Homosexuality

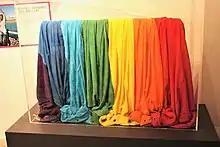
Original Rainbow Pride Flag in San Francisco, designed by Gilbert Baker in 1978

"Love Letters Between a Certain Late Nobleman and the Famous Mr. Wilson" was published in 1723 in England, and is presumed by some modern scholars to be a novel. The 1749 edition of John Cleland's popular novel "Fanny Hill" includes a homosexual scene, but this was removed in its 1750 edition. Also in 1749, the earliest extended and serious defense of homosexuality in English, "Ancient and Modern Pederasty Investigated and Exemplified", written by Thomas Cannon, was published, but was suppressed almost immediately. It includes the passage, "Unnatural Desire is a Contradiction in Terms; downright Nonsense. Desire is an amatory Impulse of the inmost human Parts." Around 1785 Jeremy Bentham wrote another defense, but this was not published until 1978.